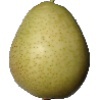
Label: Pear 1